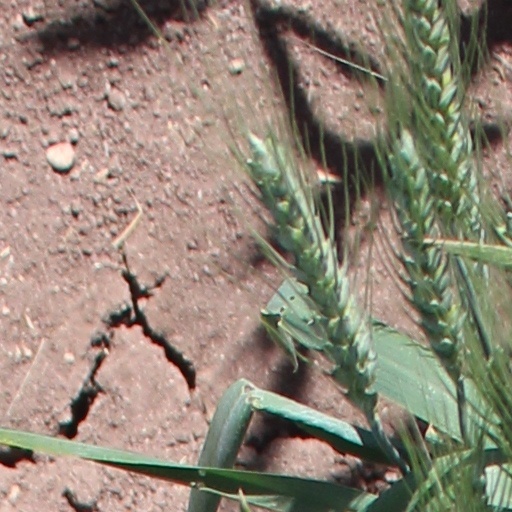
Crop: wheat